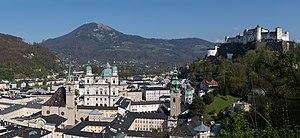
Salzbourg est une ville autrichienne de 154 211 habitants en 2019 et la capitale du Land de Salzbourg. La vieille ville est inscrite sur la liste du patrimoine mondial de l'UNESCO. C'est la quatrième ville la plus peuplée de son pays avec ses 148 521 habitants en 2012.